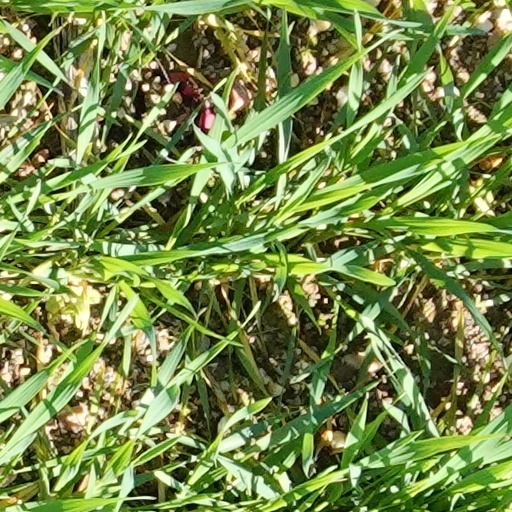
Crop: wheat